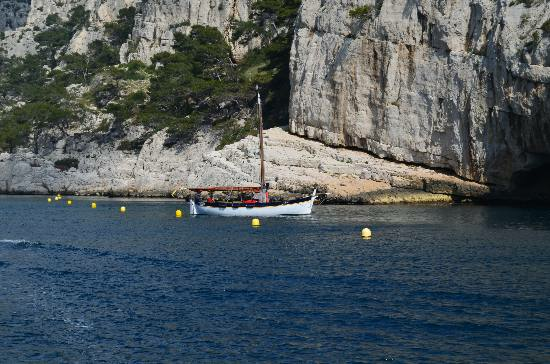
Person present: No